Joint Precision Airdrop System

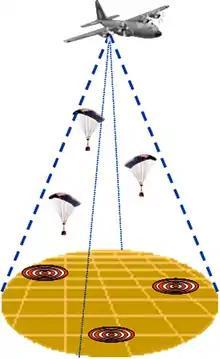
Illustration of how multiple airdrops with multiple drop zones, given they are within 25 miles of each other, can be accomplished at once using JPADS

The Joint Precision Airdrop System (JPADS) is an American military airdrop system which uses the Global Positioning System (GPS), steerable parachutes, and an onboard computer to steer loads to a designated point of impact (PI) on a drop zone (DZ). The JPADS family of systems consists of several precision airdrop systems, ranging from extra light to heavy payloads. JPADS is used in conjunction with mission planning software that resides on a laptop. The function of this mission planning software includes computing release points, weather forecasting, acquiring measurements of wind velocity, altitude, air pressure, and temperature. It can also receive weather updates and en route mission changes through satellite links.